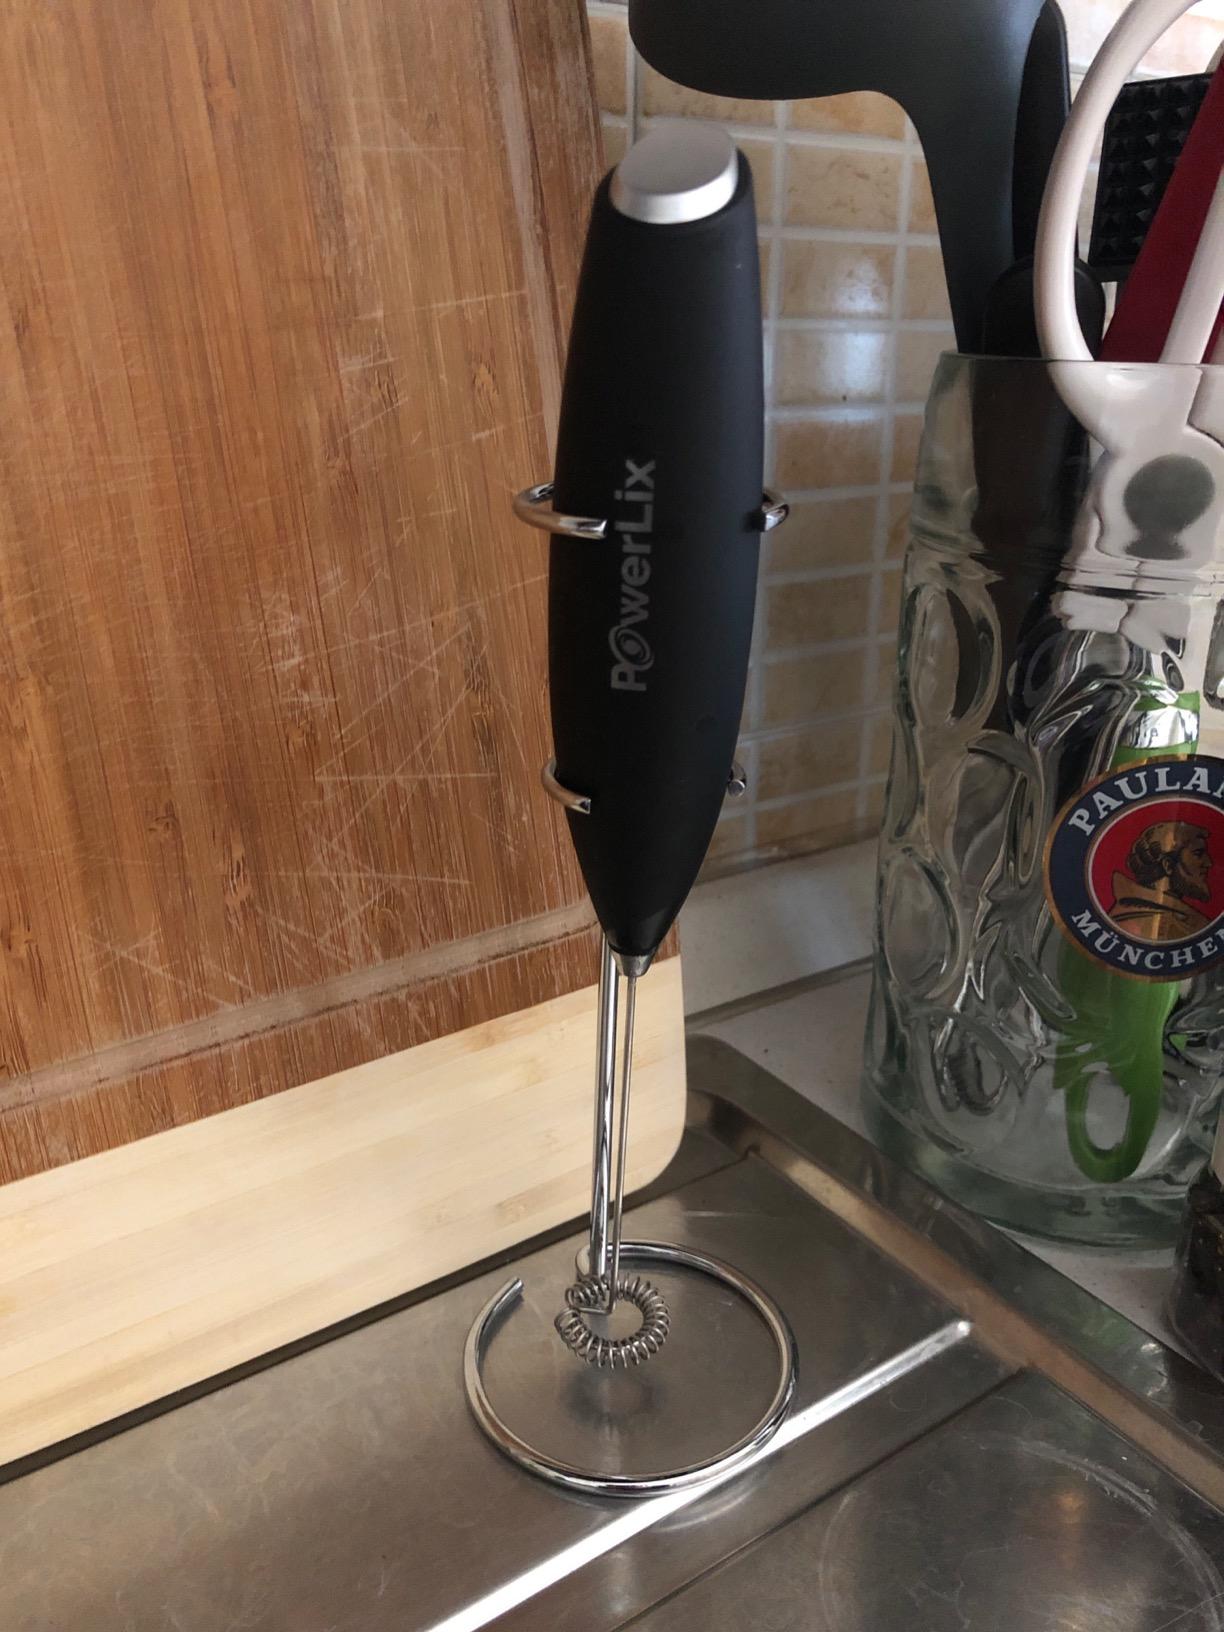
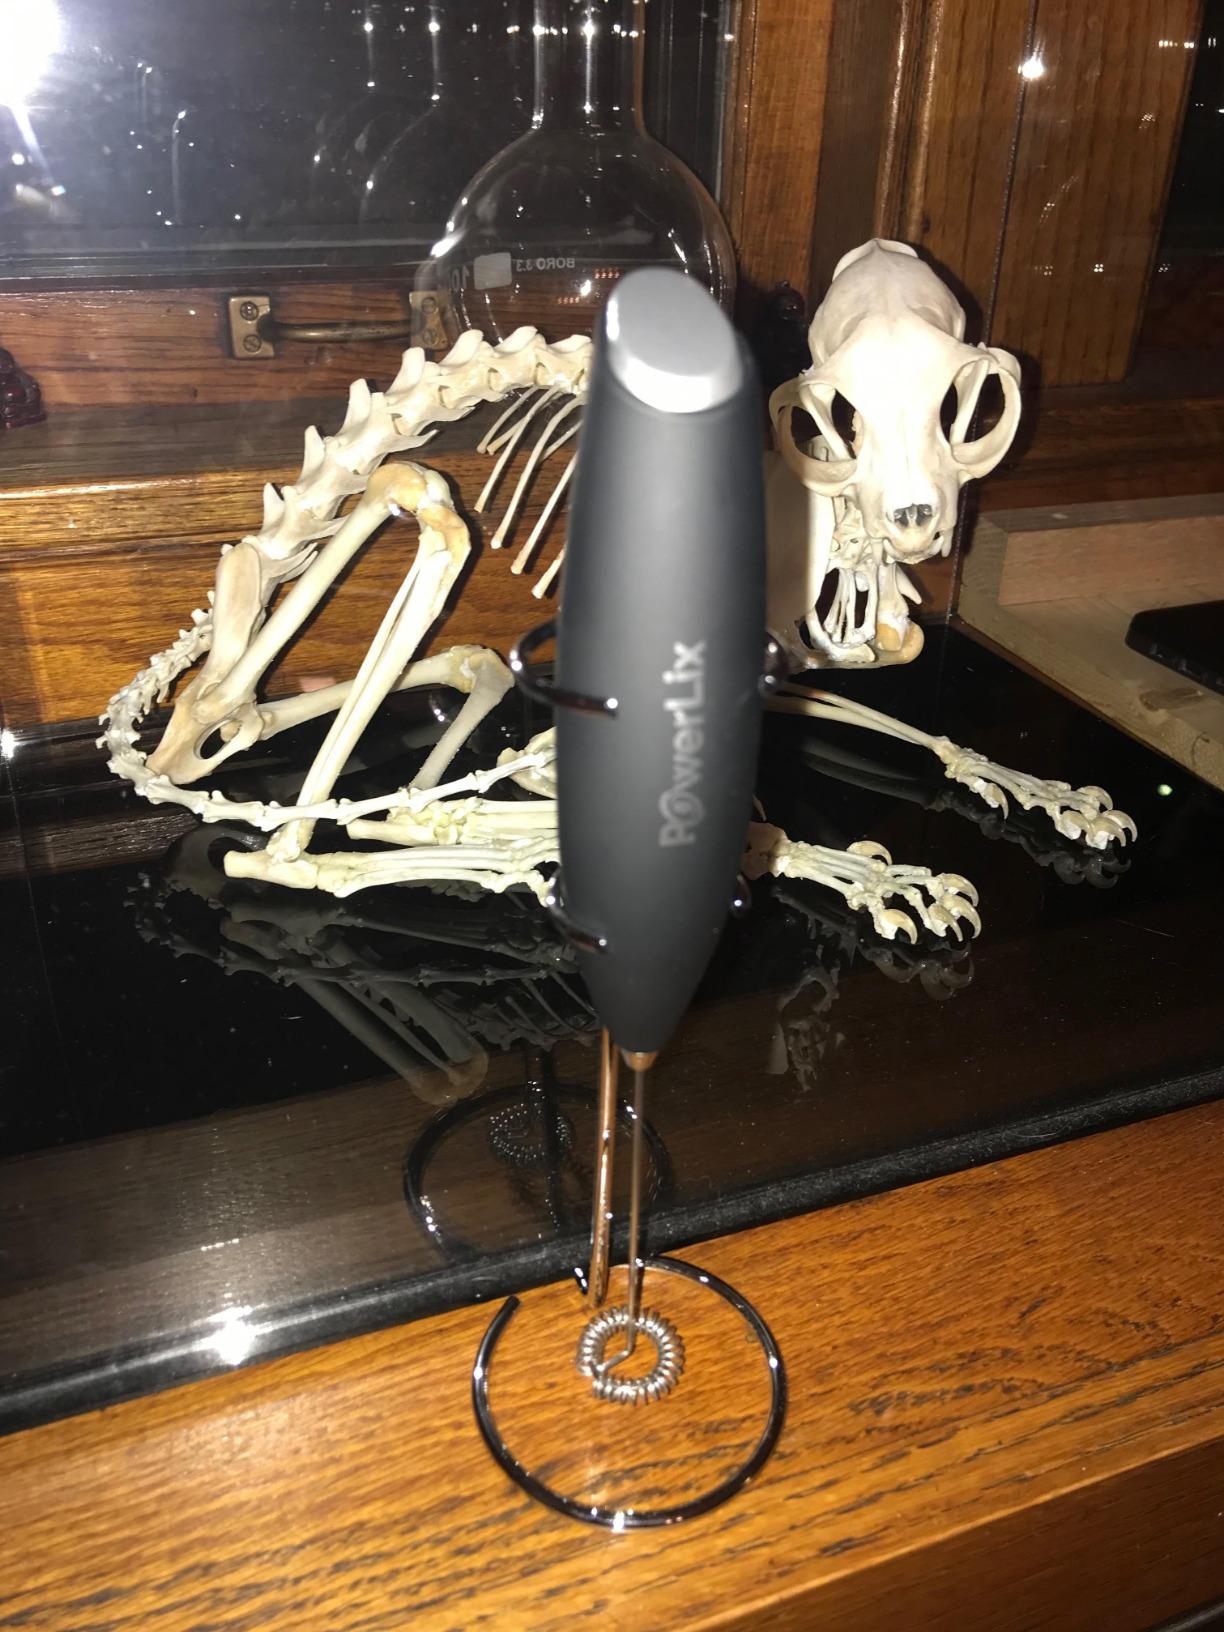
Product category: items_mixer
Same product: yes